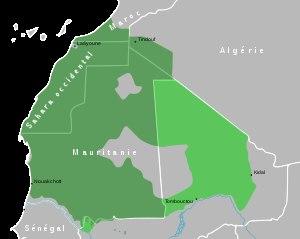
Le hassanya, également appelé hassani, arabe mauritanien, hassanien ou localement klâm hassân « parler des Banu Hassan », klâm el-bidhân « parler des Blancs », est un dialecte arabe parlé en Mauritanie, dans le sud du Maroc, dans le territoire du Sahara occidental revendiqué comme provinces du Sud par le Maroc, dans une partie du Sahara algérien, dans certaines zones du Sénégal, dans le nord du Mali et dans l'extrême nord du Niger. Sur cette aire géographique étendue, il constitue la langue maternelle d’une population de type maure, d'origine arabe ou berbère arabisée. À l'origine dialecte des Bédouins des tribus arabes des Banu Hassan, il est fortement influencé par l'arabe littéral et, dans une moindre mesure, par le zenaga, ainsi que, de manière marginale, par les langues nigéro-congolaises avec lesquelles il est en contact, dont le wolof et le soninké.